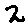
Label: 2